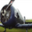
Label: airplane